Takarkori

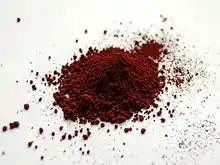
Hematite, one of the most common pigments found at Takarkori, which is composed of iron oxide.

Pigments are present at Takarkori. Pigment artifacts fall into three main categories: pigments, pigmented items, and painted items. Color pigments may have been processed at the rockshelter in order to produce pictographs in the Tadrart Acacus. Multiple lower and upper grinding stones from the rockshelter have different colored pigment stains including red and yellow. Most of these stones date to the first phases of occupation. Other types of artifacts with pigment found at Takarkori include flakes and stone tools, bone tools, pottery, and a wooden stick. One broken pebble showed signs of being painted, and poorly preserved zoomorphic pictographs may be present on rocks in the shelter. The pigments were likely sourced from within the Tadrart Acacus.